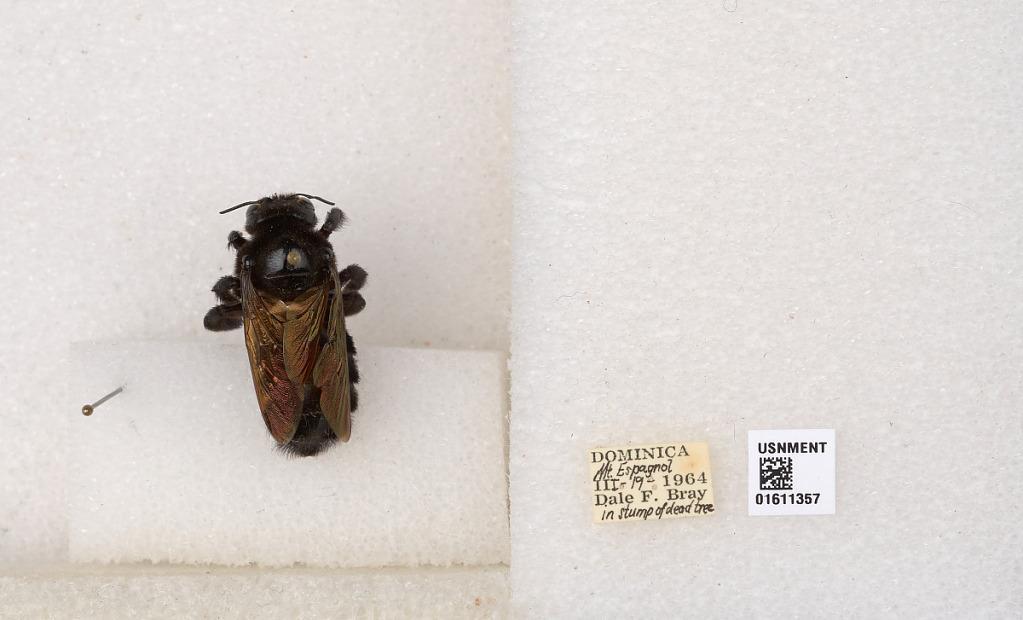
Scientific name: Xylocopa
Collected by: J. Foerster
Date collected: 1964-3-19
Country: Dominica
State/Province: Saint Peter
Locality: Mt. Espagnol (Morne Espagnol)